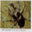
Label: beetle